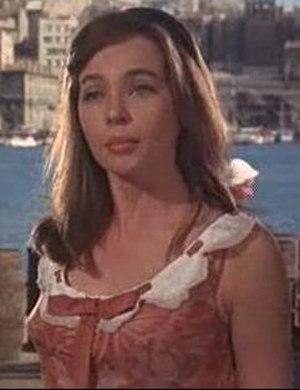
Fanny est un film américain réalisé par Joshua Logan et sorti en 1961.